Alejandra Obeid

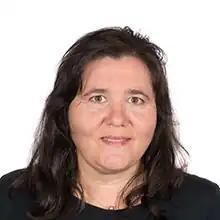

Alejandra Obeid is an Argentine politician who is a member of the Chamber of Deputies of Argentina.